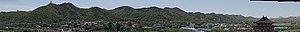
Paysage de montagnes à Shangluo, côté Sud.
Shangluo est une ville du sud-est de la province du Shaanxi en Chine. Elle se trouve sur les rives de la rivière Dan, un affluent de la rivière Han. La population totale de la préfecture était en 2013 de 2 430 000 habitants.